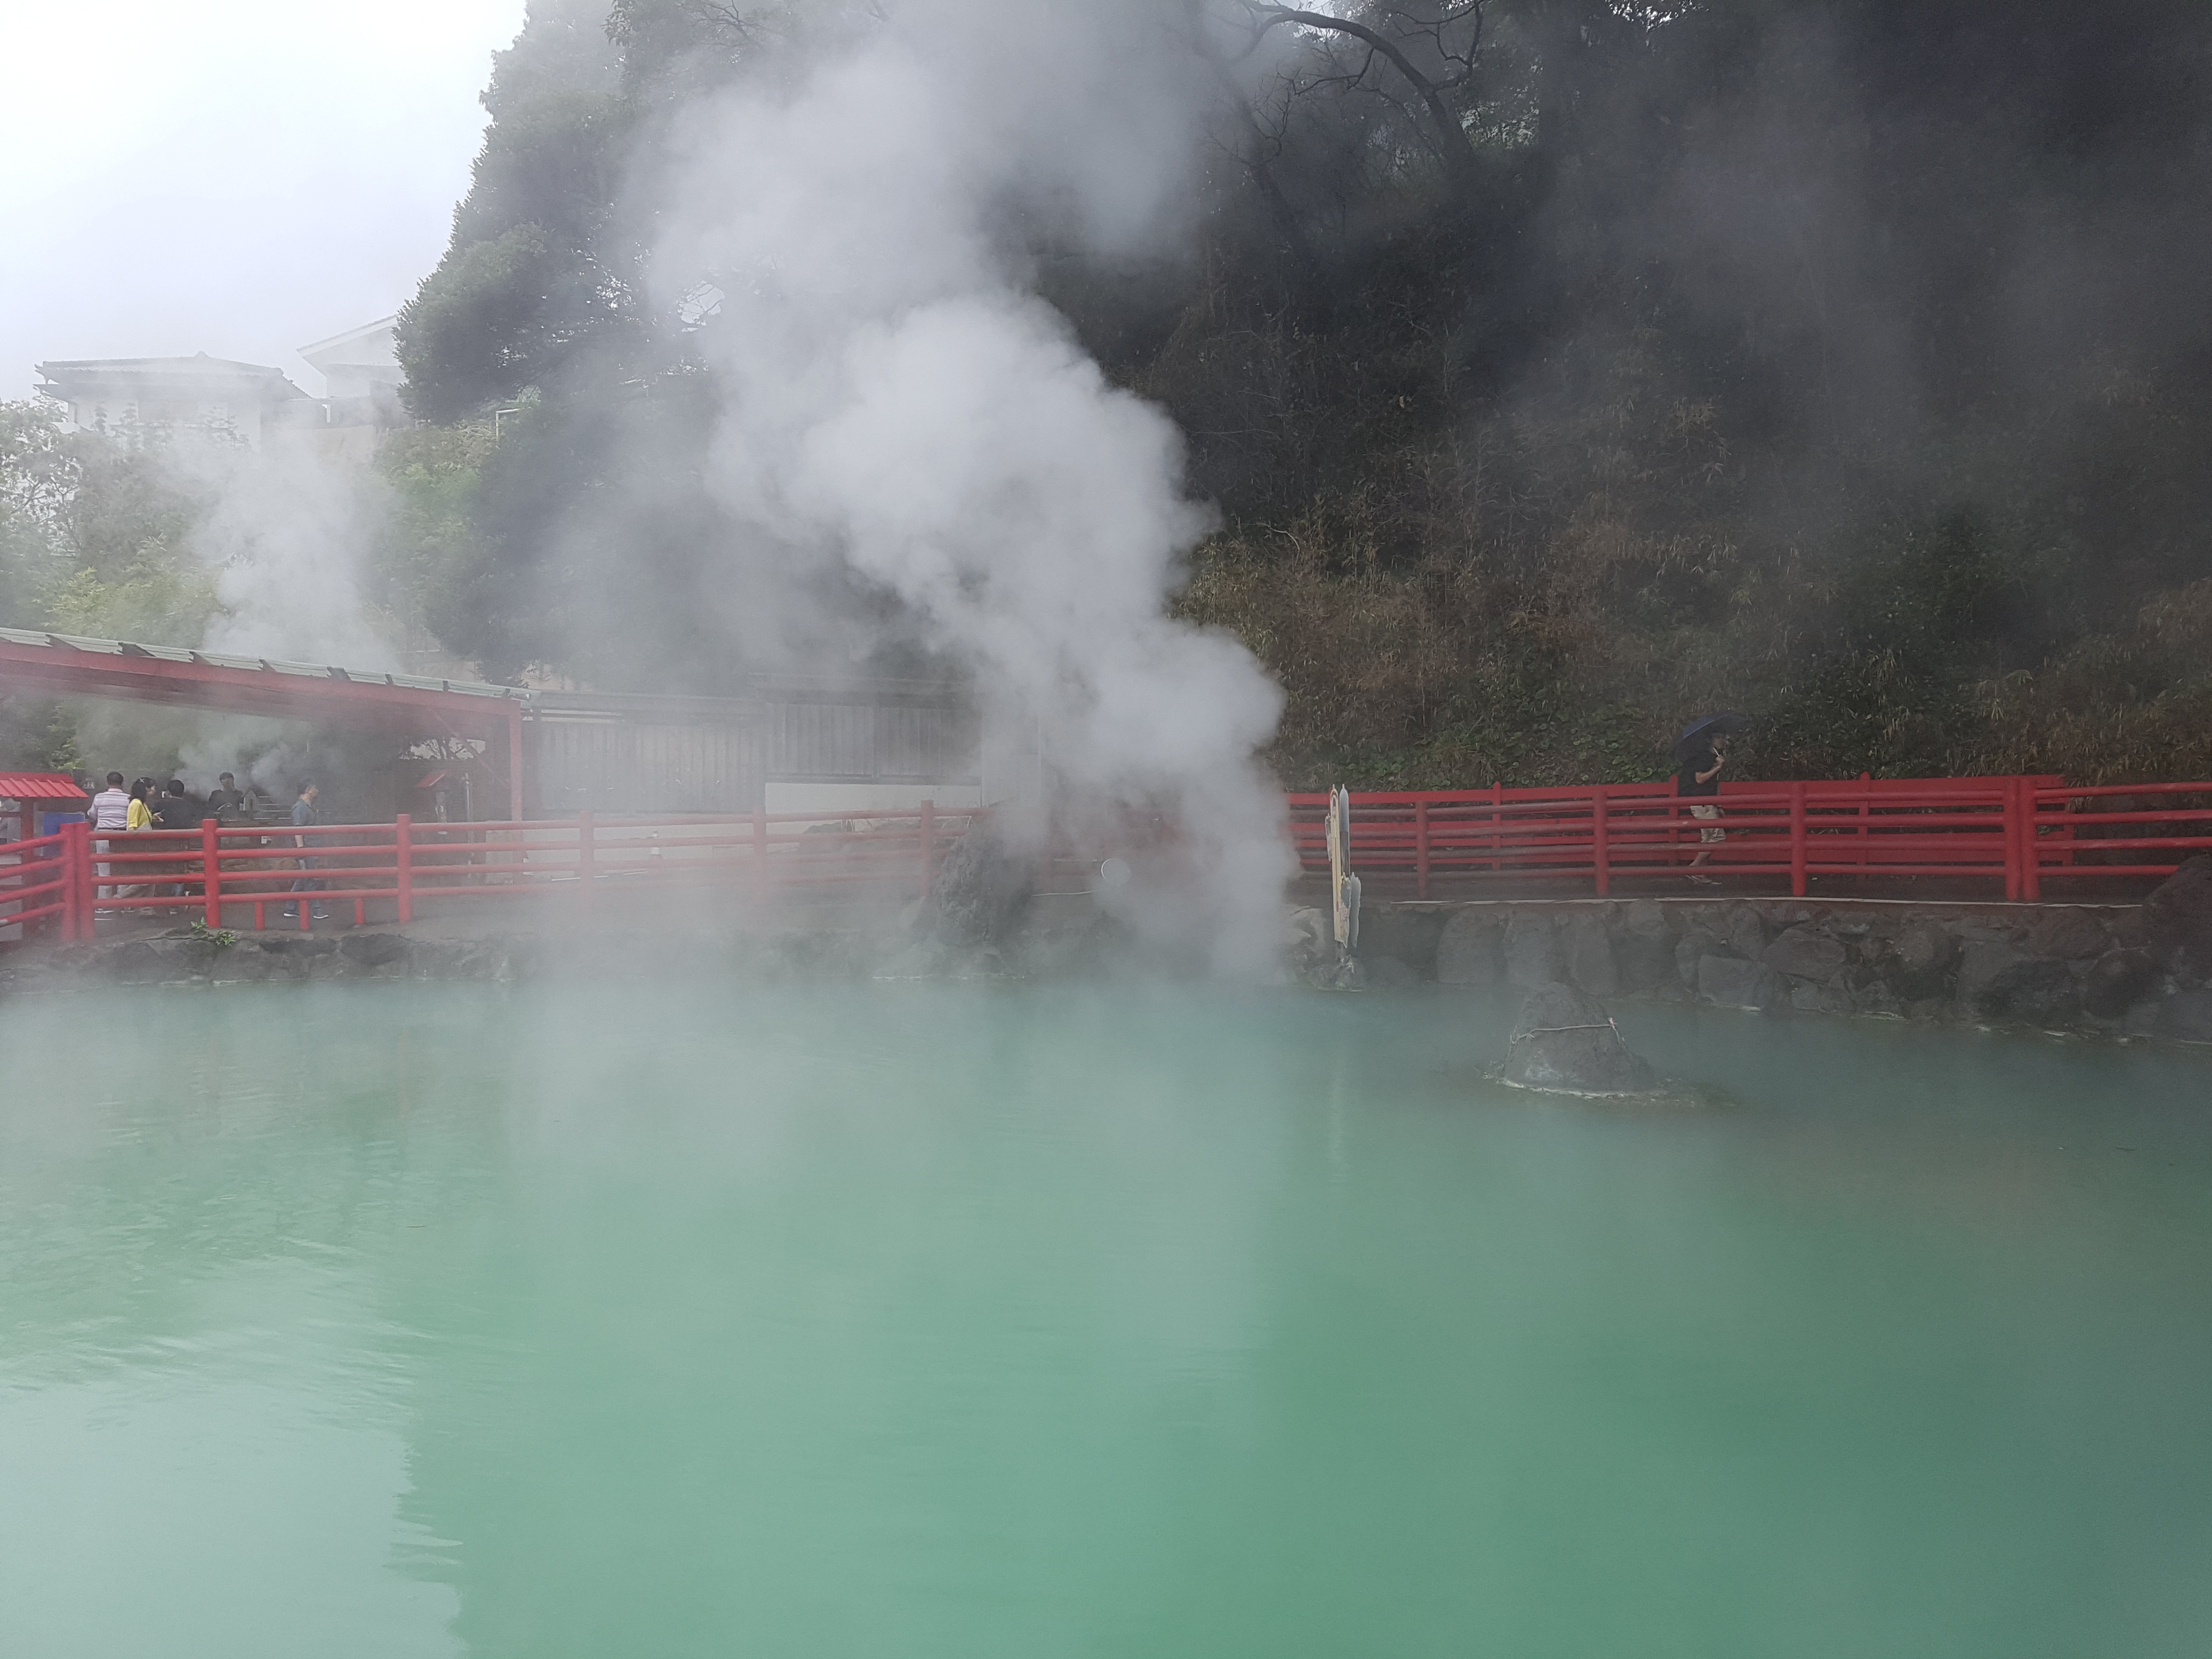
water, mist, steam, morning, wave, reflection, fire, japan, landform, fukuoka, atmospheric phenomenon, atmosphere of earth, beppu, hell hot springs